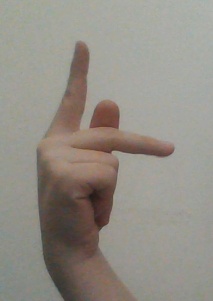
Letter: dha